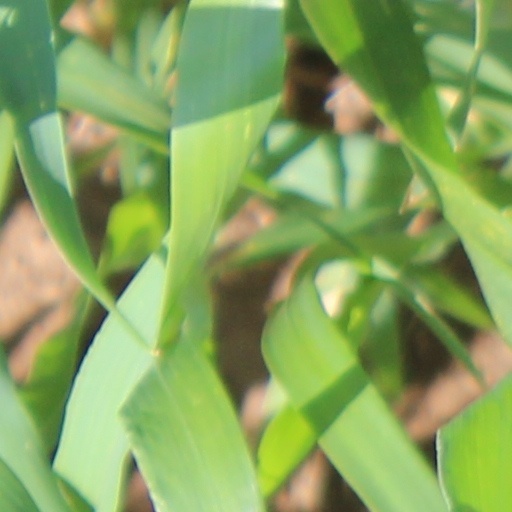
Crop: wheat